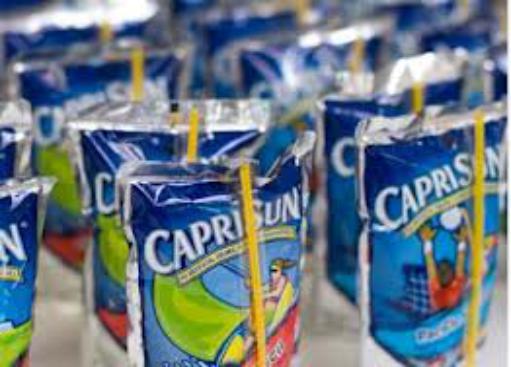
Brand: Capri Sun
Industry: Food